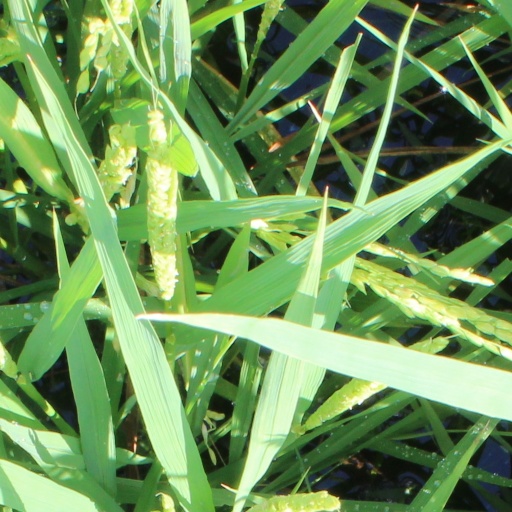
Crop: rice